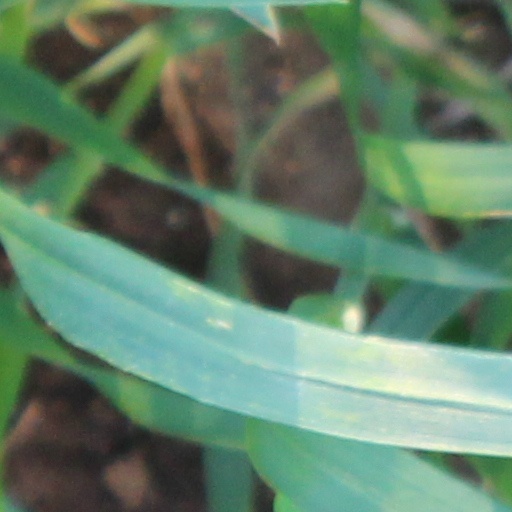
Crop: wheat